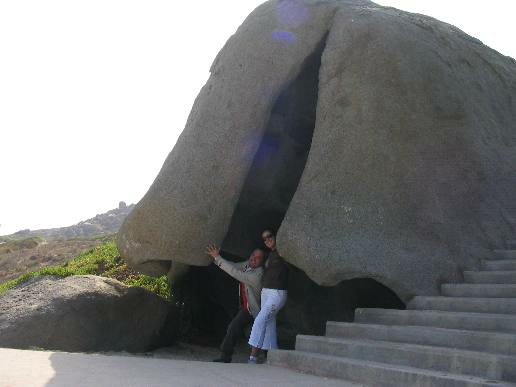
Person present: Yes